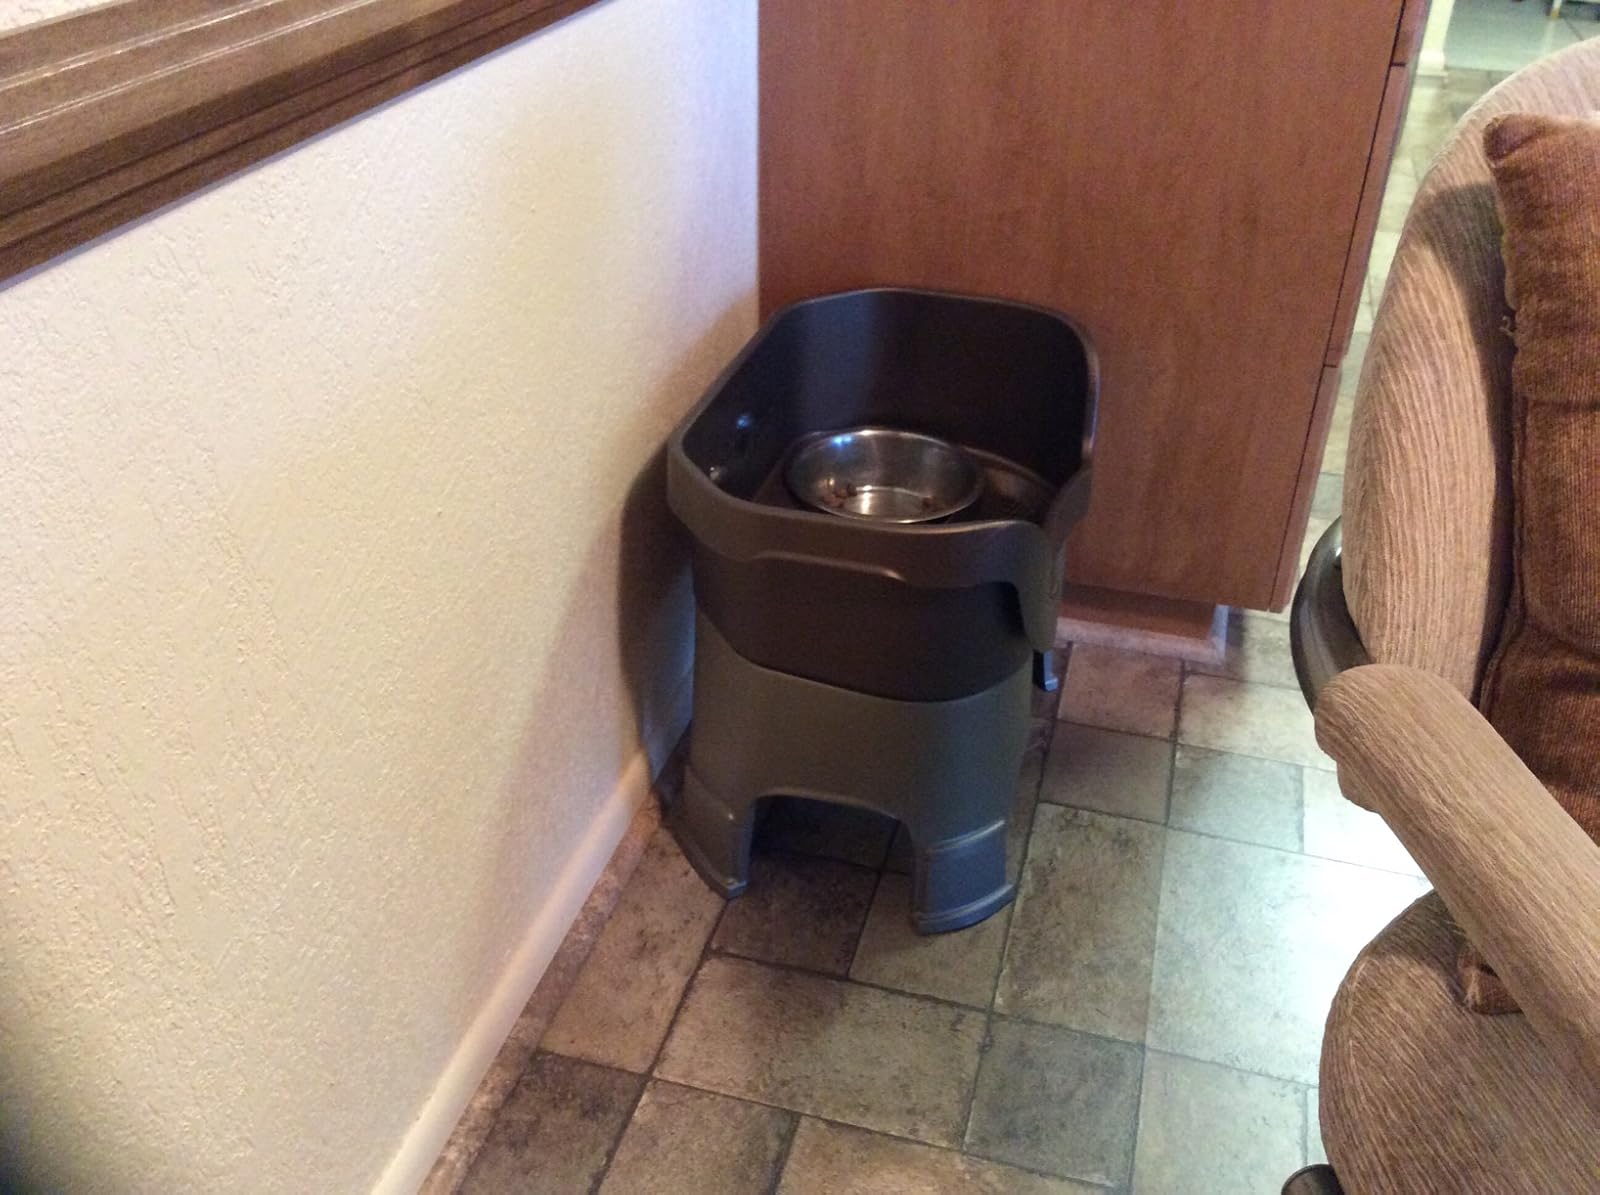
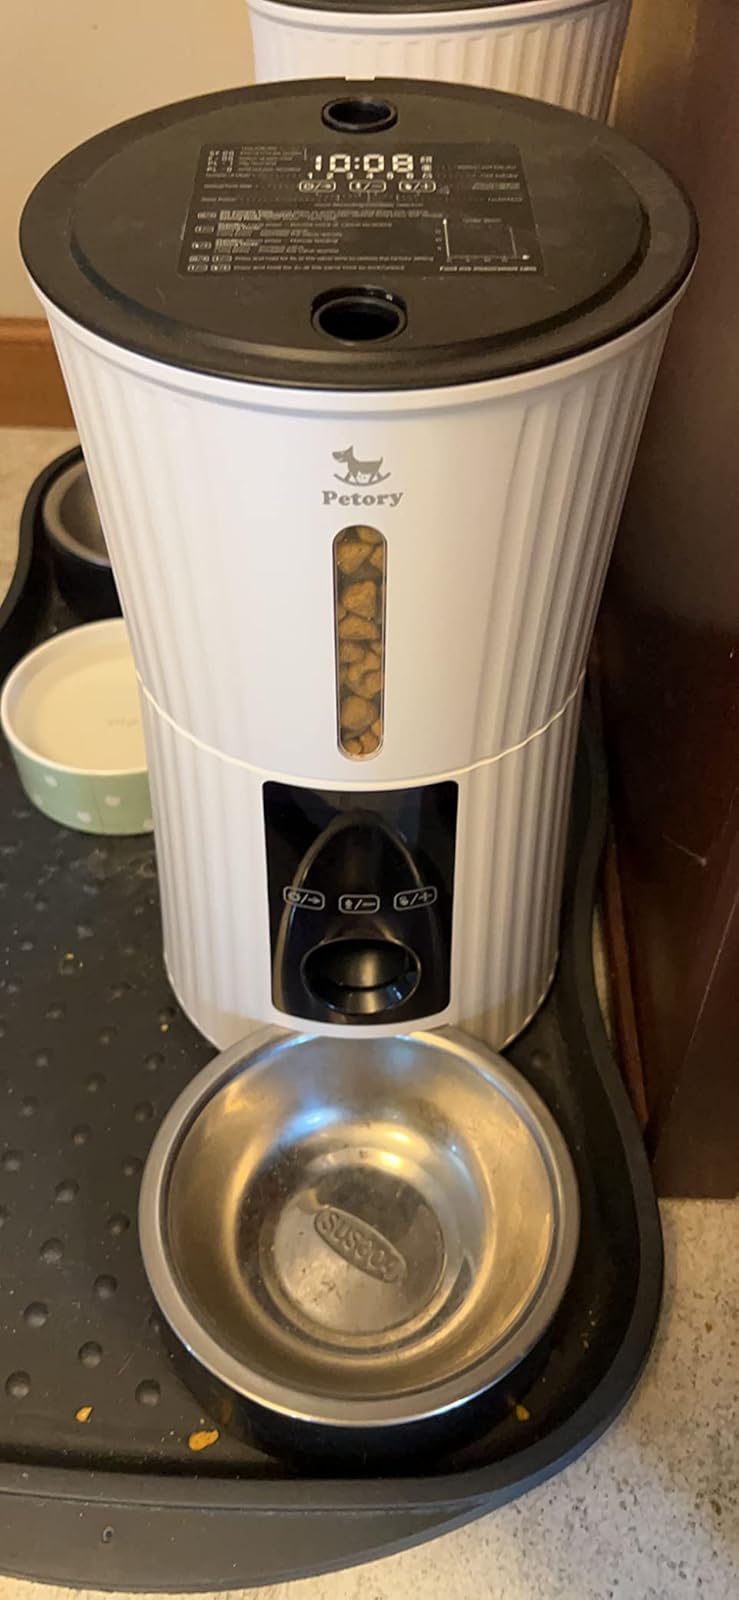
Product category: items_feeder
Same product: no